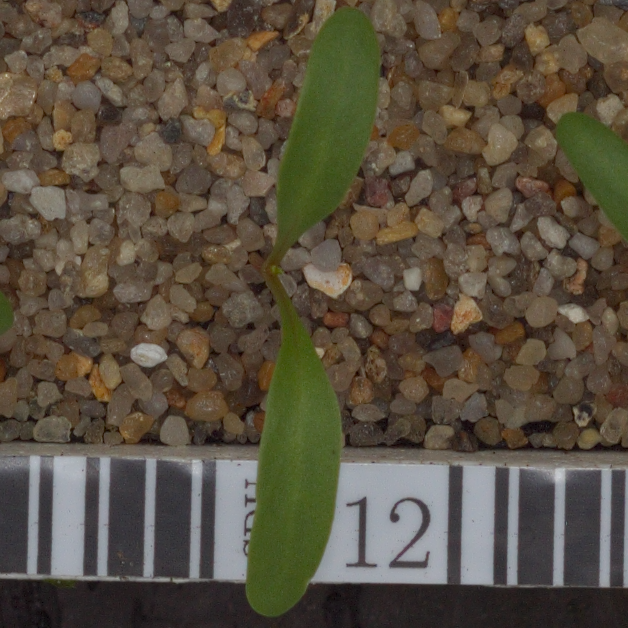
Label: sugar_beet